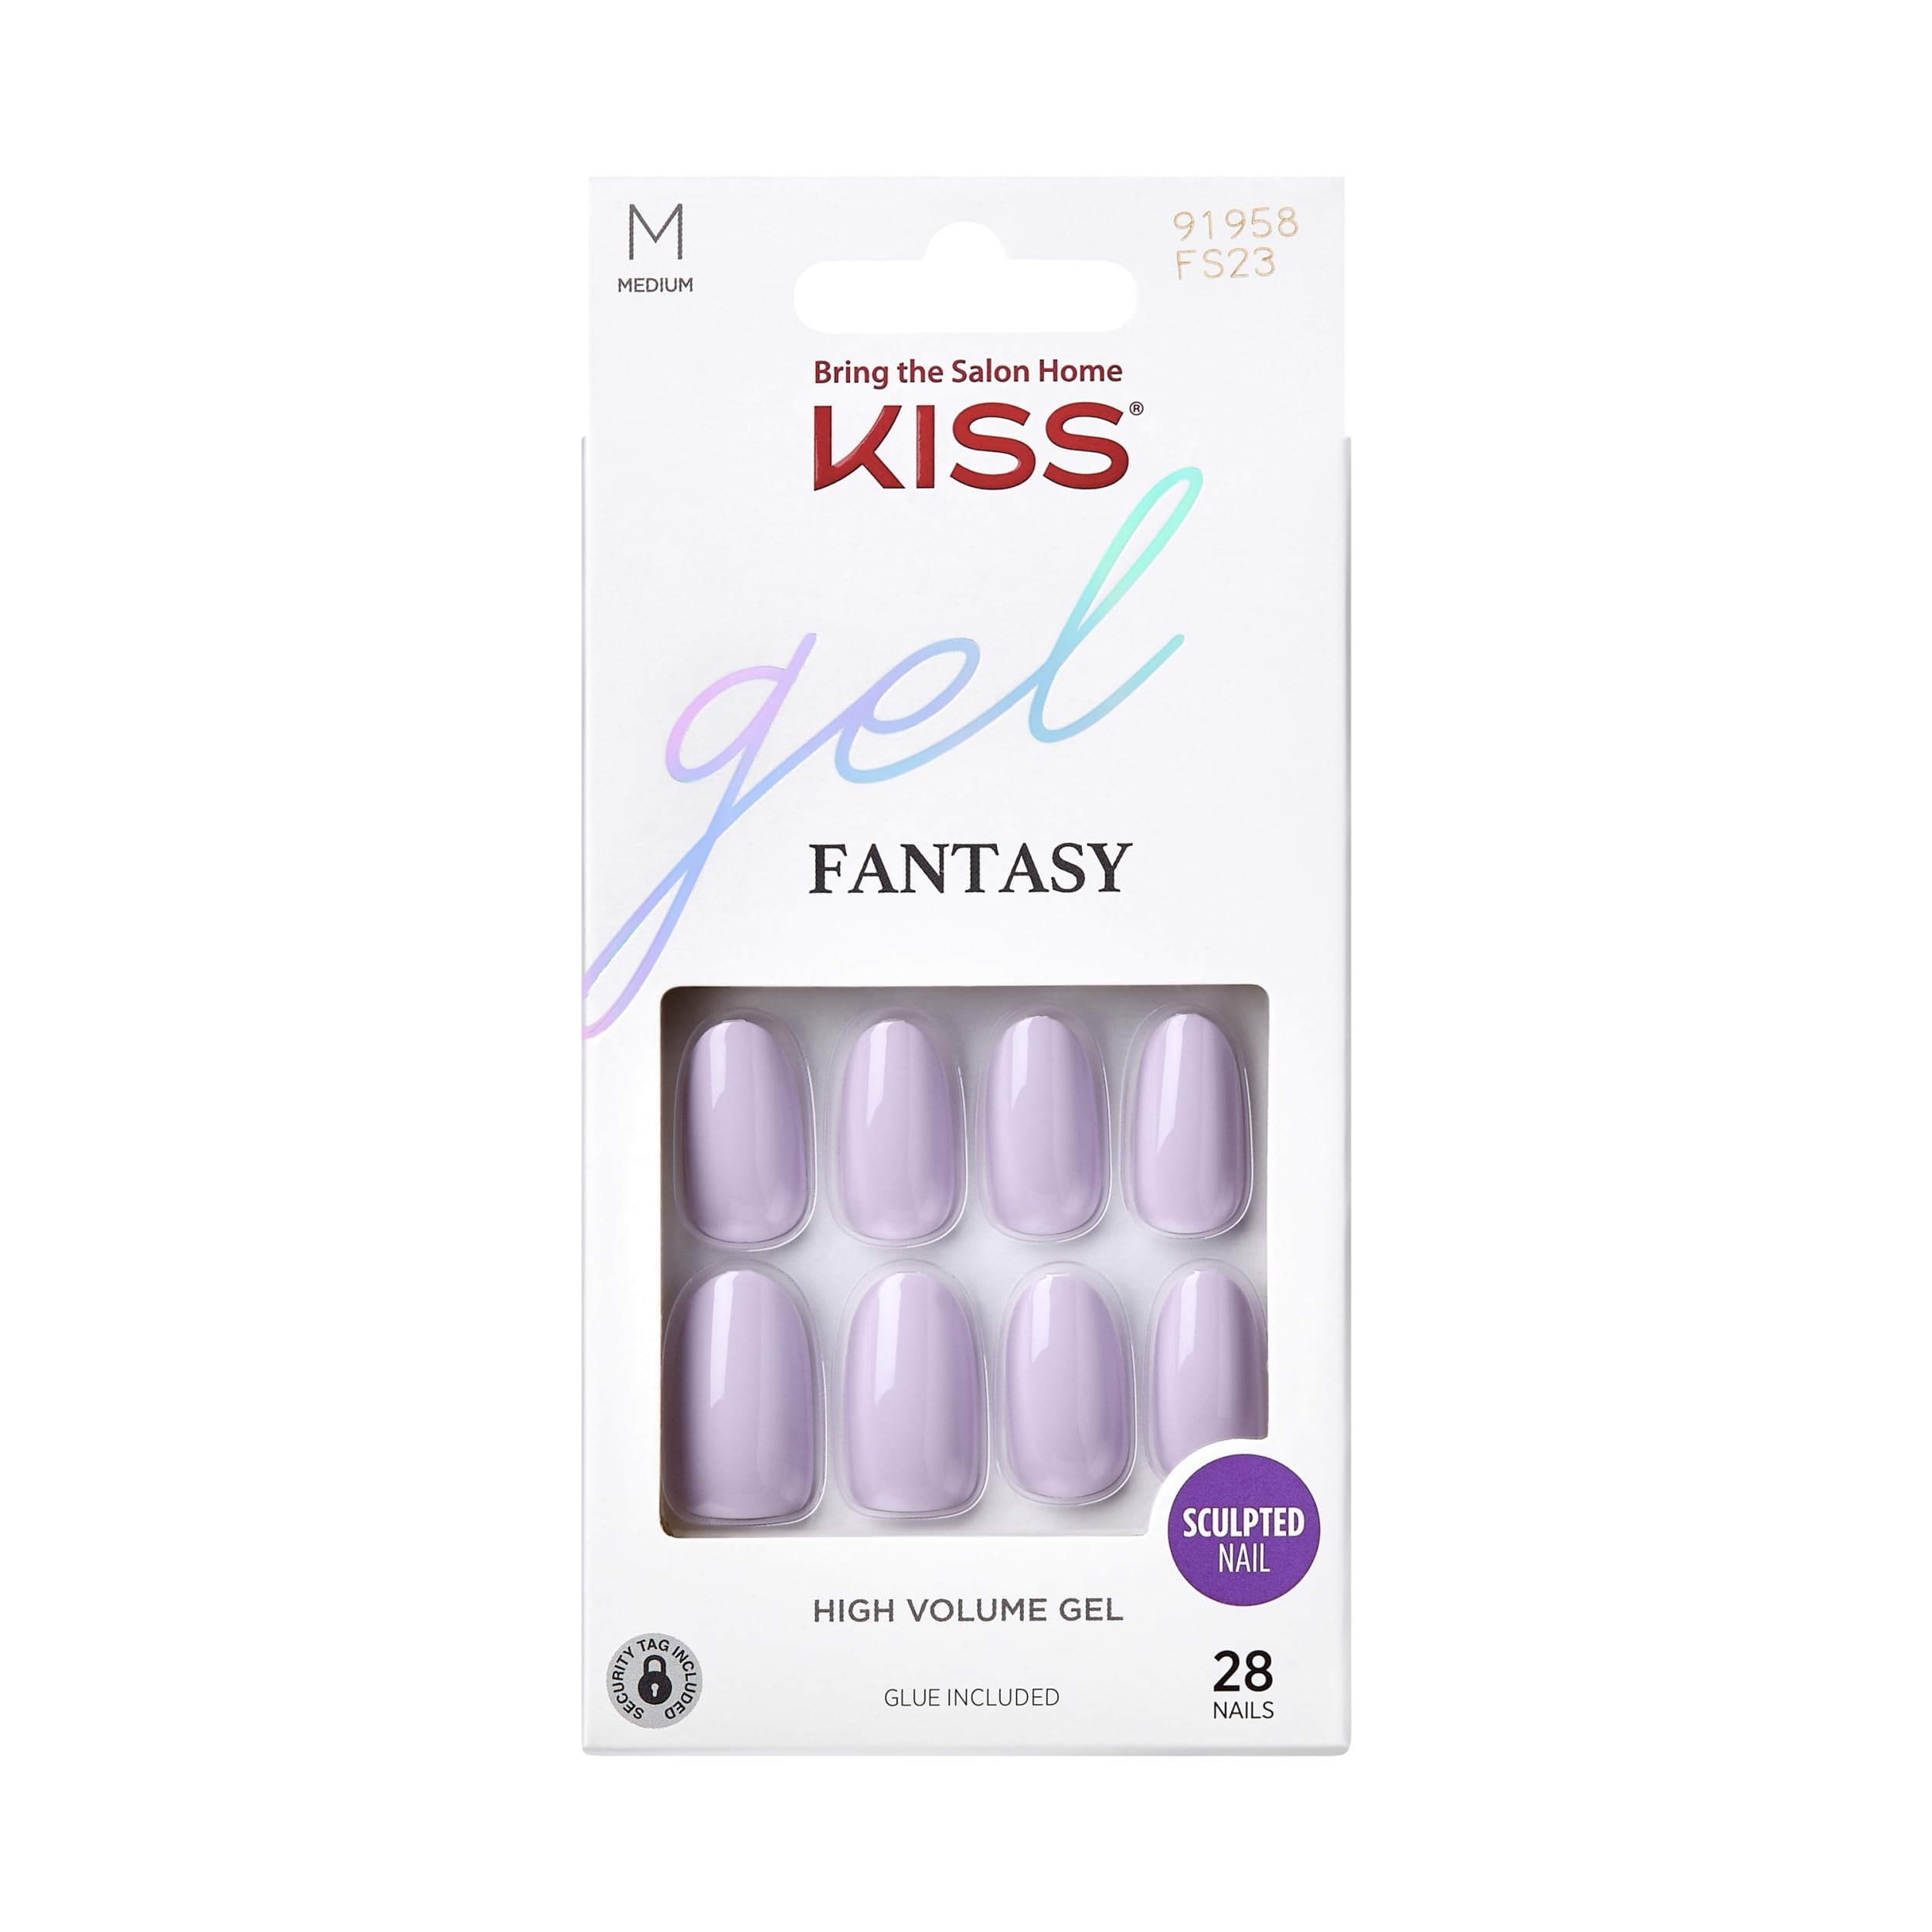
Item Name: Kiss, Kiss Gel Fantasy Sculpted Press-On Nails - Light Purple Medium Length Oval Shape, 28 Count
Product Description: False Nail Forms
Value: 28.0
Unit: Count

Price: 8.99